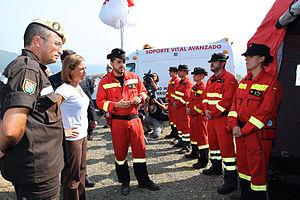
Carme María Chacón Piqueras [ˈkaɾme maˈɾia t͡ʃaˈkõm piˈkɛɾas] est une femme d'État espagnole membre du Parti des socialistes de Catalogne, née le 13 mars 1971 à Esplugues de Llobregat et morte le 9 avril 2017 à Madrid.